Howe Browne, 2nd Marquess of Sligo

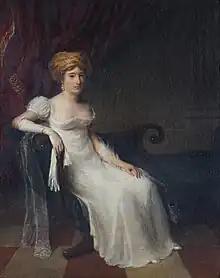
Hester Catherine de Burgh, 2nd Marchioness of Sligo (1800-1878)

On 4 March 1816, Browne married the 16-year-old Hester Catherine, daughter of John de Burgh, 13th Earl of Clanricarde. His mother is said to have remarked that "the most remarkable likeness to Pauline that I ever saw". The couple had 14 children between 1817 and 1839. Lady Hester was a cultured woman who patronised the arts and renovated Westport House, the family seat in County Mayo, and its gardens. The family also had a London home at 16 Mansfield Street, Marylebone. With her husband, she campaigned to abolish slavery, and later to relieve the Irish famine. She was a patron of the Sisters of Mercy.